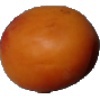
Label: Apricot 1